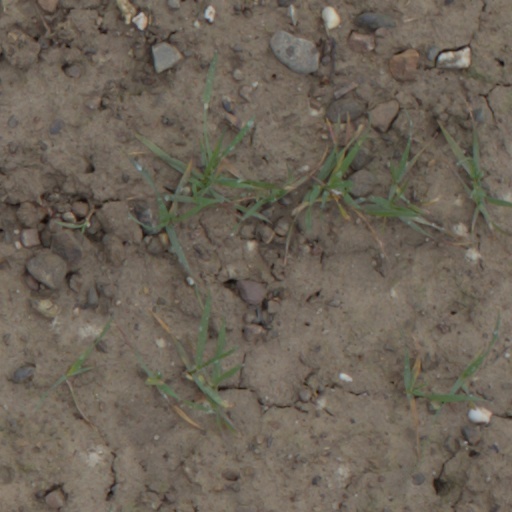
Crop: wheat